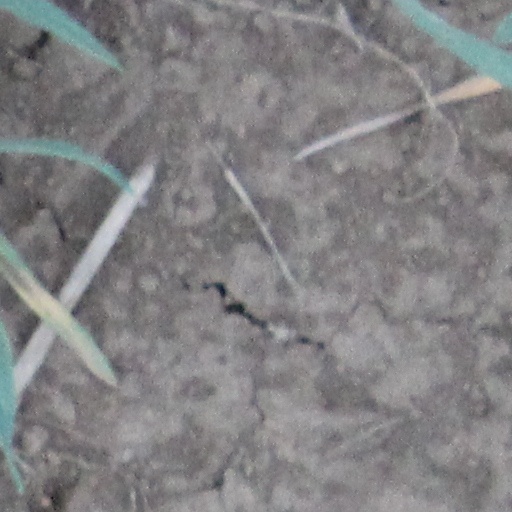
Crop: wheat